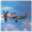
Label: airplane